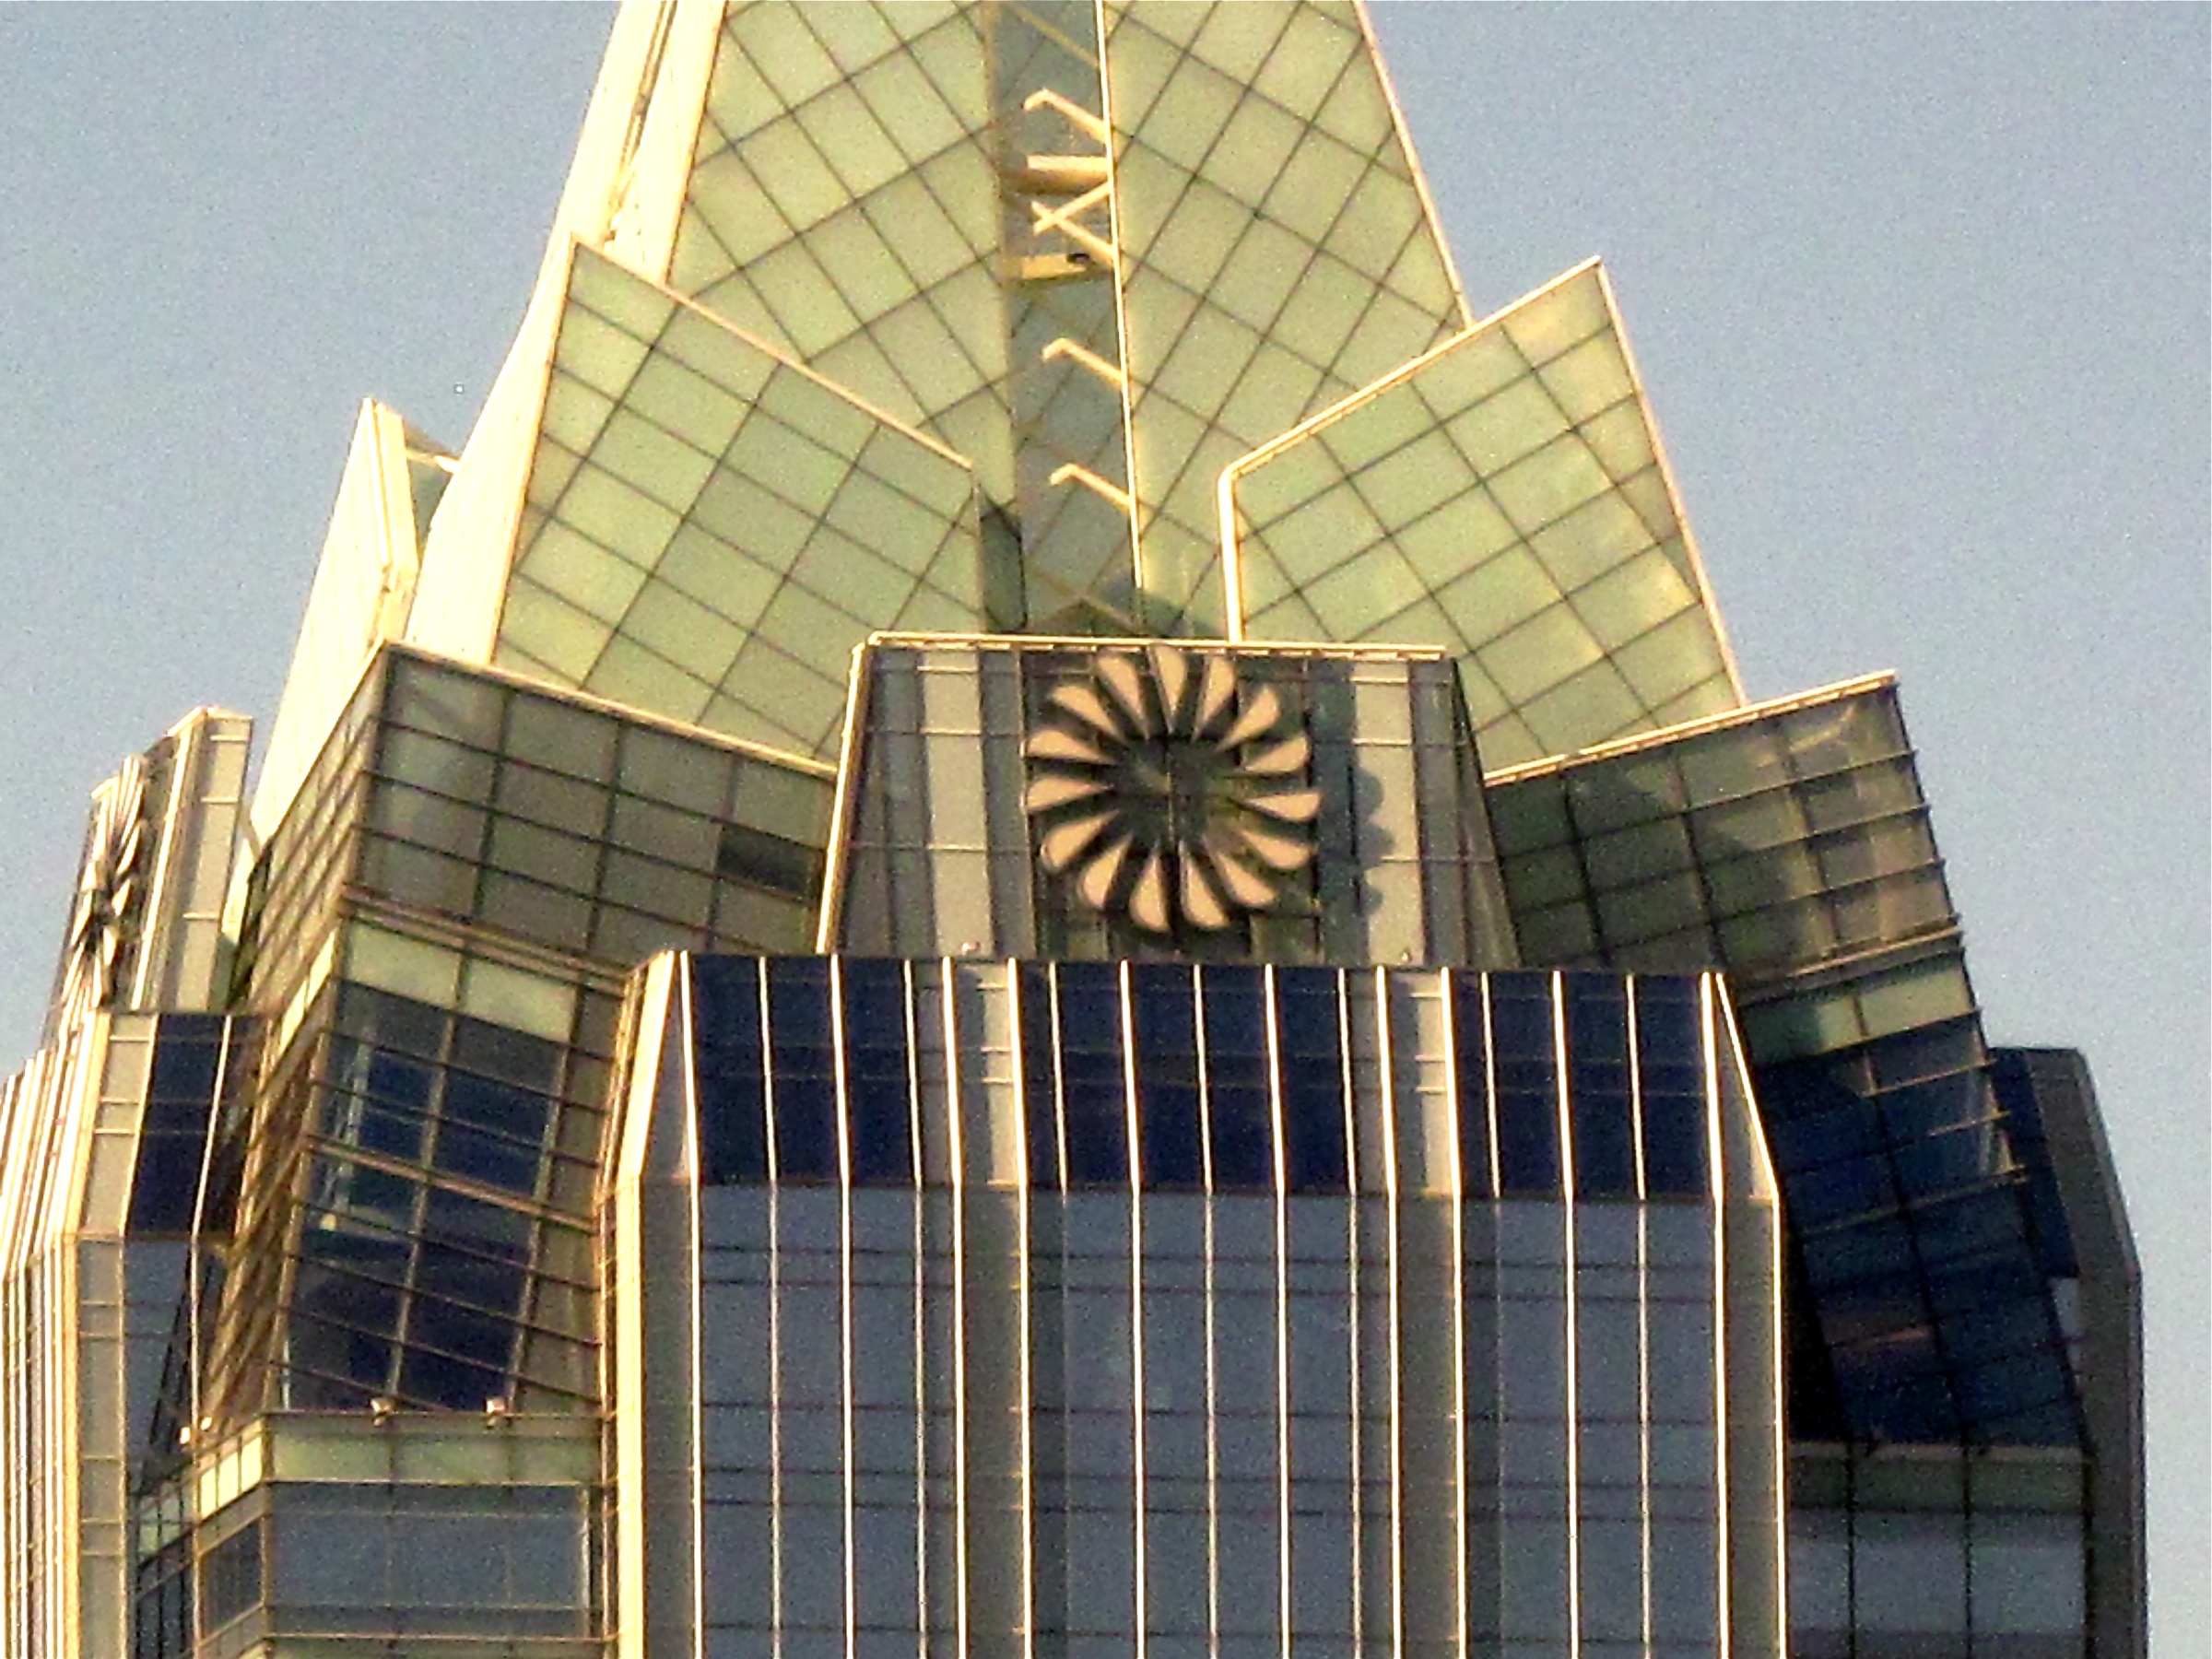
architecture, building, skyscraper, landmark, facade, tower block, austin, headquarters